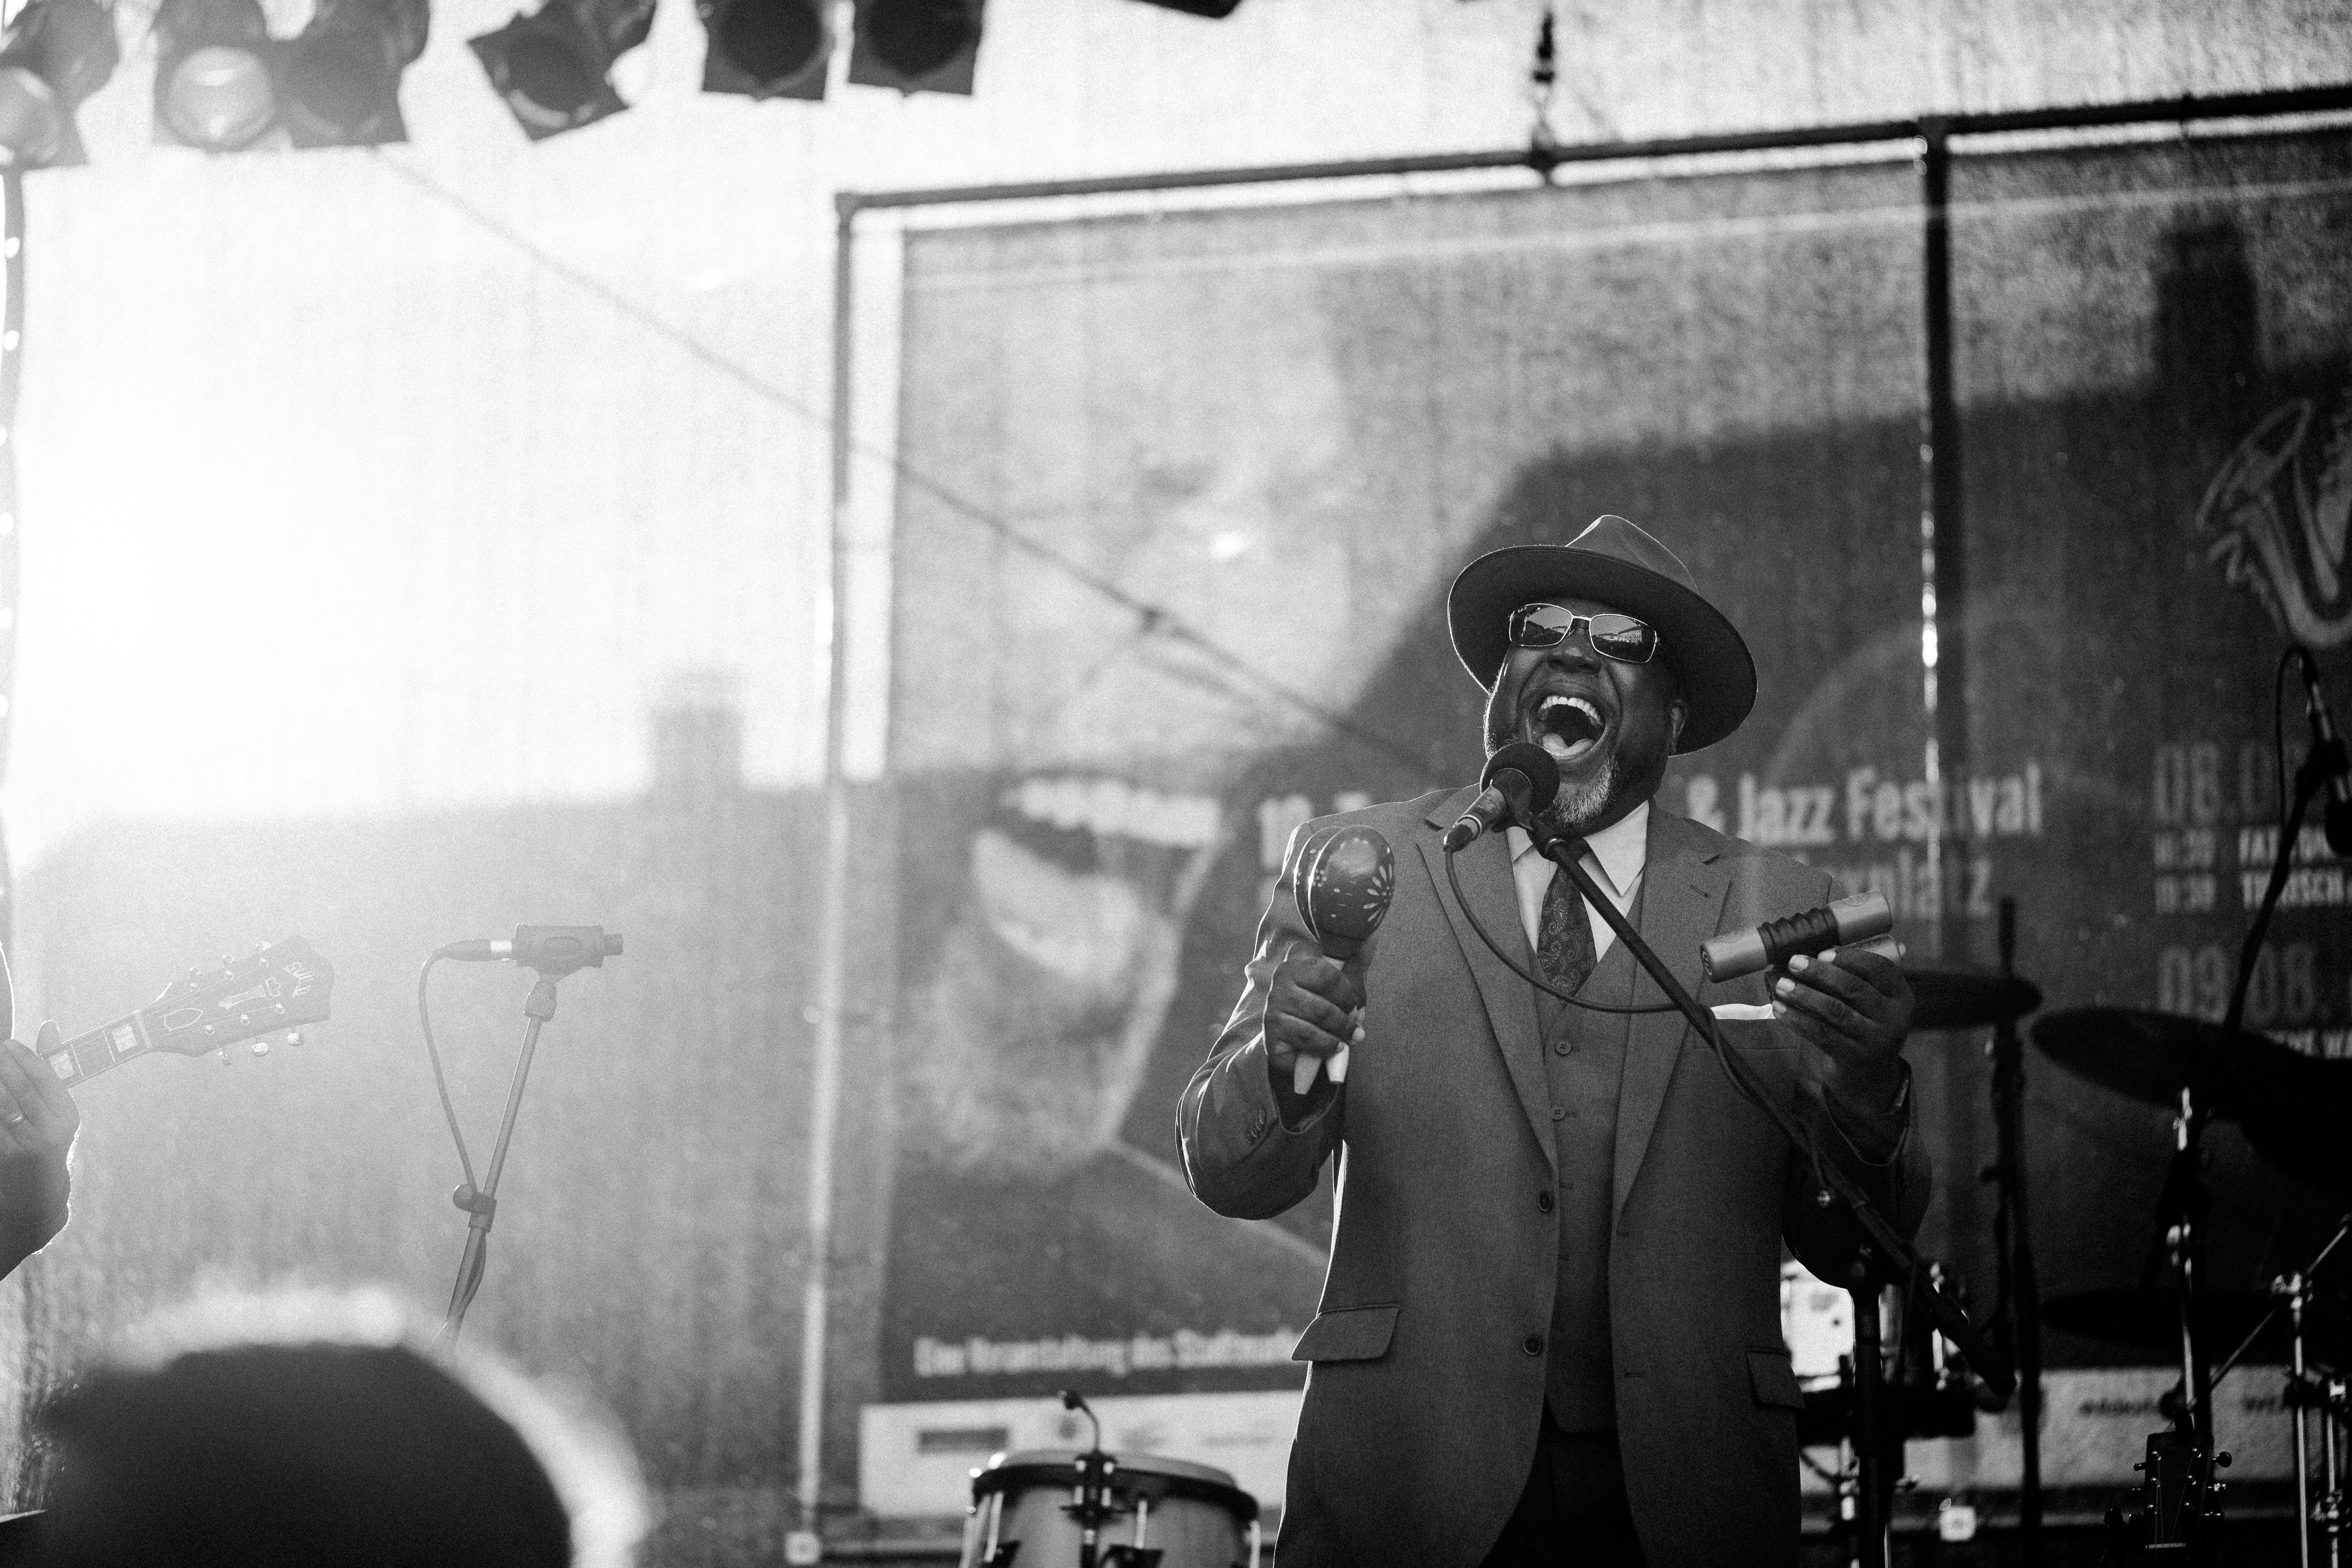
music, black and white, road, white, street, photography, concert, singer, musician, black, monochrome, blues, jazz, infrastructure, performance, photograph, soul, entertainment, bamberg, americans, monochrome photography, film noir